Sasha Palomäki

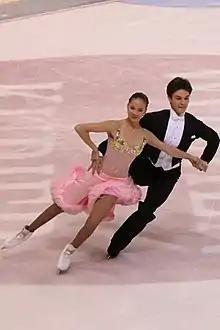
Klimova and Palomäki in 2009.

Sasha Palomäki (born 4 September 1991) is a Finnish former competitive ice dancer.